759 Store

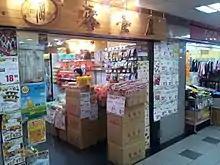
The first branch of 759 Store in Kwai Fong in Hong Kong.

759 Store is a Hong Kong chain store selling groceries and snacks. The name 759 is the Hong Kong Stock Exchange code for its parent company, CEC International Holdings Limited. Its Chinese name originated from the Japanese drama "Oshin". 759 stores mainly import Japanese, Korean and other foreign food items and sells them more cheaply than other supermarkets in Hong Kong.